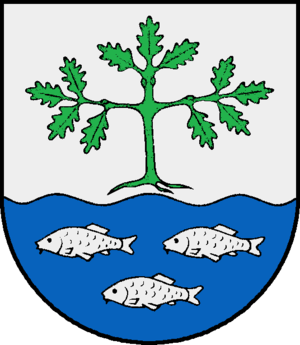
Großensee (Holsten)
Coat of arms of Großensee (Holsten)
Großensee er en kommune og by i det nordlige Tyskland, beliggende i Amt Trittau under Kreis Stormarn. Kreis Stormarn ligger i den sydøstlige del af delstaten Slesvig-Holsten.